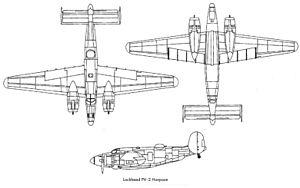
Le Lockheed Ventura était un bombardier et avion de reconnaissance de la Seconde Guerre mondiale utilisé par les États-Unis et ses alliés. Il fut développé par la société américaine Lockheed.